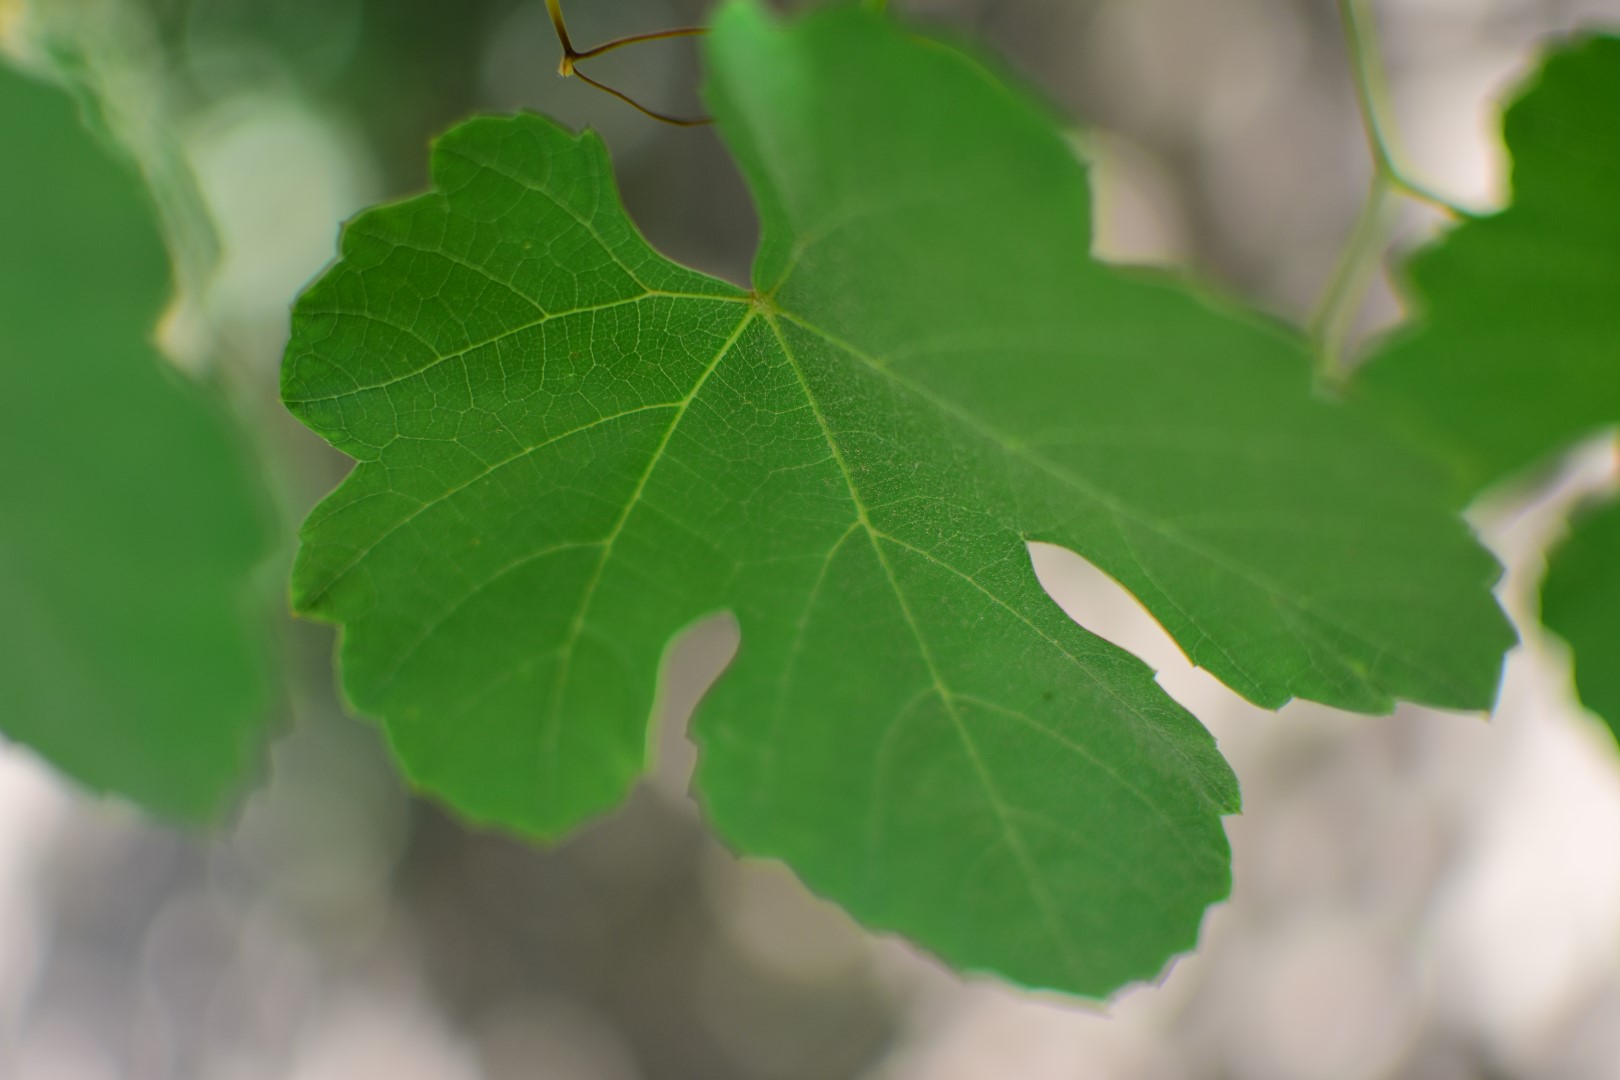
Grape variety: Shdah